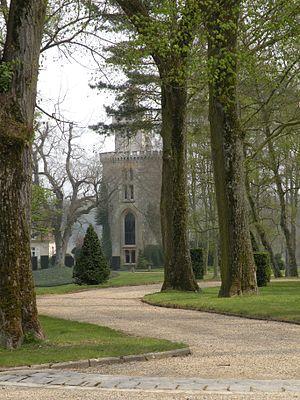
tour du chateau
Cet article recense les monuments historiques de l'ouest de l'Oise, en France.
Mouchy-le-Châtel est une commune française située dans le département de l'Oise, en région Hauts-de-France.
Cet article recense de manière non exhaustive les châteaux, maisons fortes, mottes castrales, situés dans le département français de l'Oise. Il est fait état des inscriptions et classements au titre des monuments historiques, ainsi que de l'inscription au pré-inventaire des jardins remarquables.